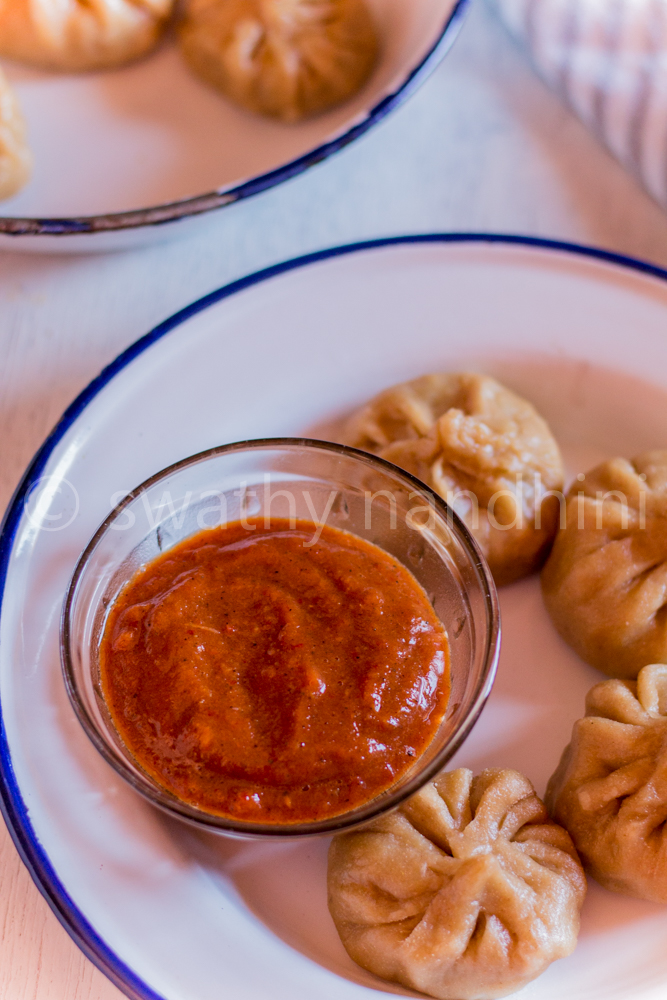
Dish: momos